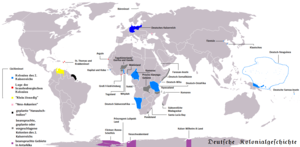
Det tyske koloniimperium
Kort over tyske besiddelser.      Tyskland (med grænserne 1871-1919)      Tyske kolonier fra 1880-erne til 1919      Jiaozhou (forpagtnings i Kina 1898-1914)      Brandenburgsk-Preussiske kolonier (ca 1680-1720)      "Lille-Venedig" (1529-1556)
Det tyske koloniimperium kom kun til at udgøre en beskeden og ret kortvarig del af Europas kolonialvælde. Det Tyske Kejserrige blev først skabt i 1871, og den tyske rigskansler, Otto von Bismarck, prioriterede rigets europæiske konsolidering. Først i 1880- og 1890-erne erhvervede riget nogle kolonier i Afrika og Stillehavet, og en vigtig årsag hertil var, at det var populært hos de tyske vælgere snarere end, at det indebar økonomiske fordele for Tyskland. Samtlige kolonier gik tabt ved Versaillesfreden, efter det tyske nederlag i 1. verdenskrig.